Midea Group

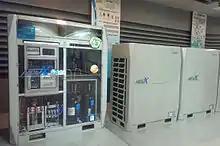
Midea's MDV-X VRF air conditioner

Midea's main business is producing home appliances and commercial air conditioners; air conditioners accounted for CNY161.1 billion in 2023, over $20b USD, with other appliances accounting for CNY134.7 billion.